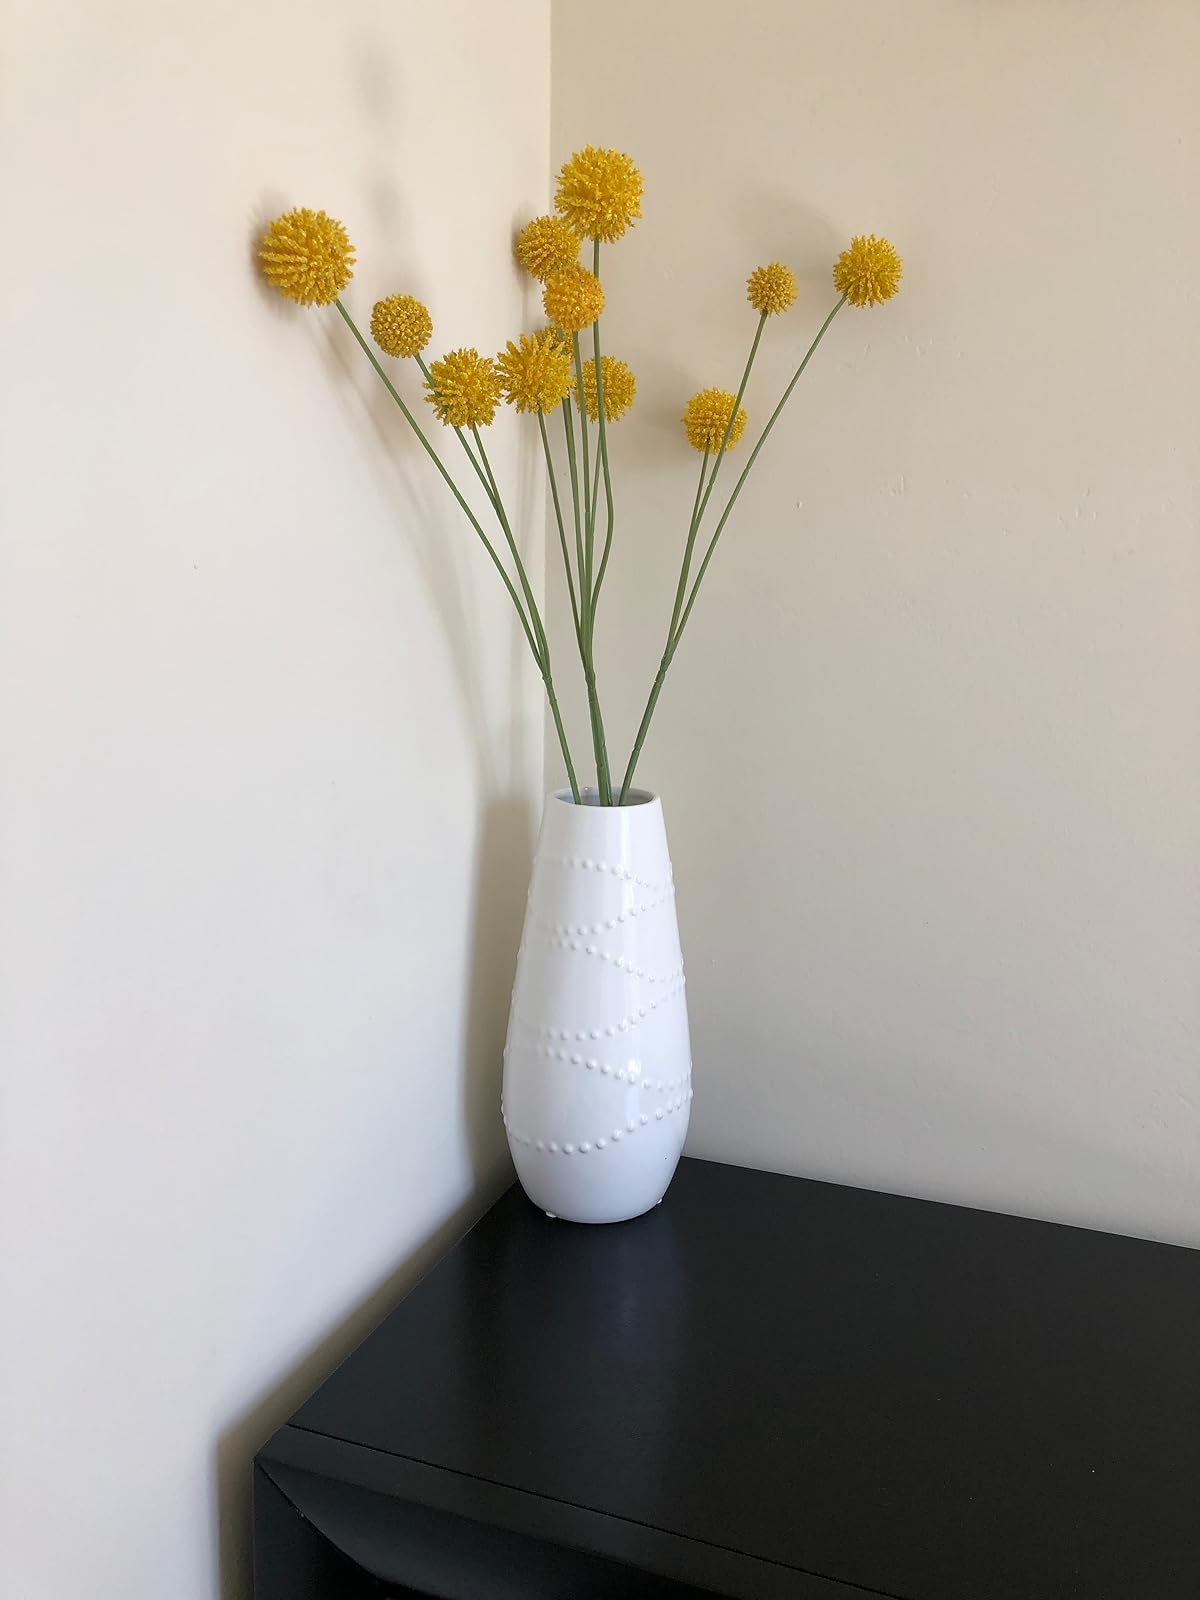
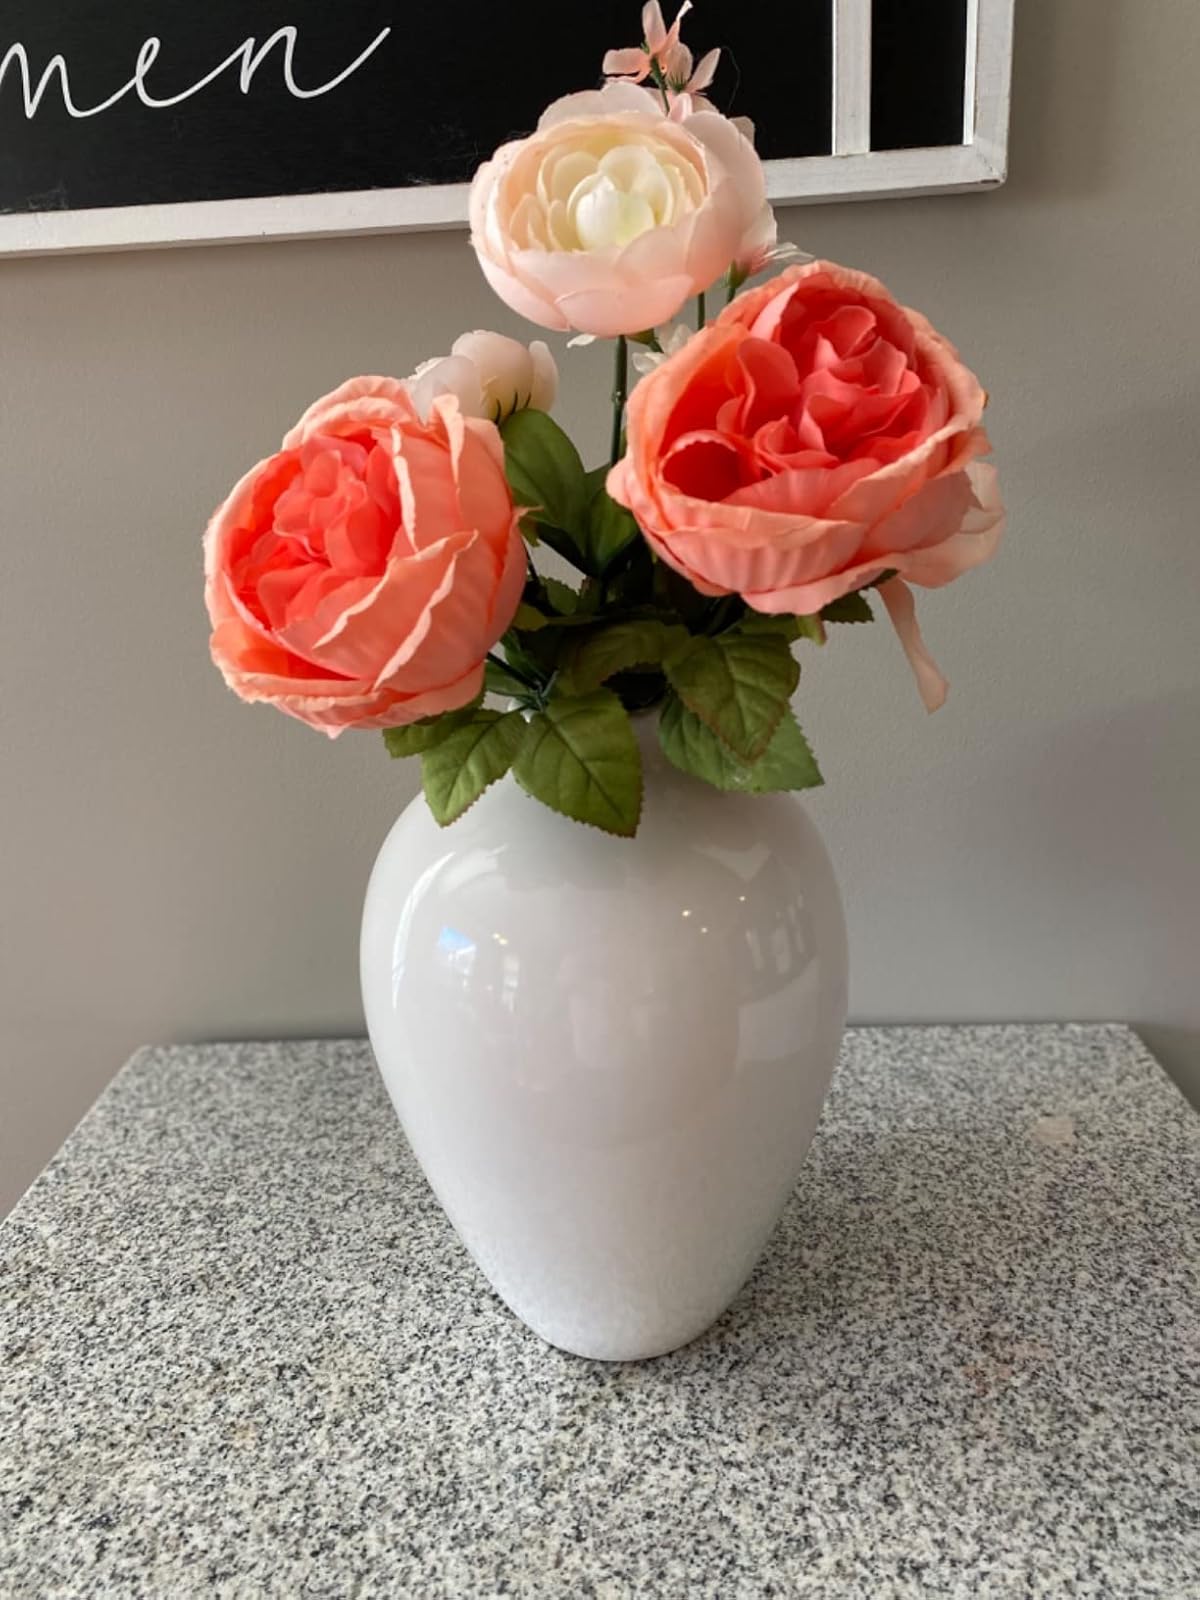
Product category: vase
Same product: no